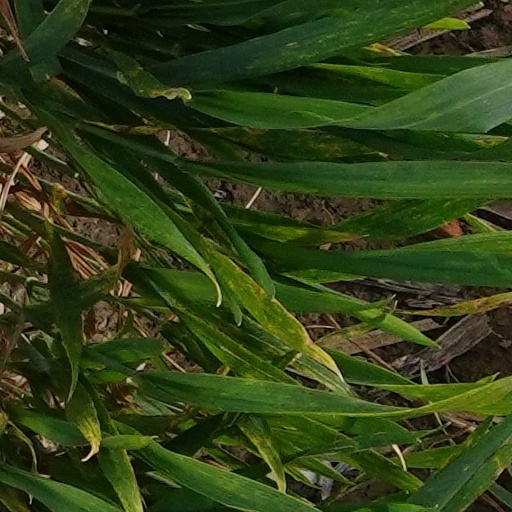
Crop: wheat